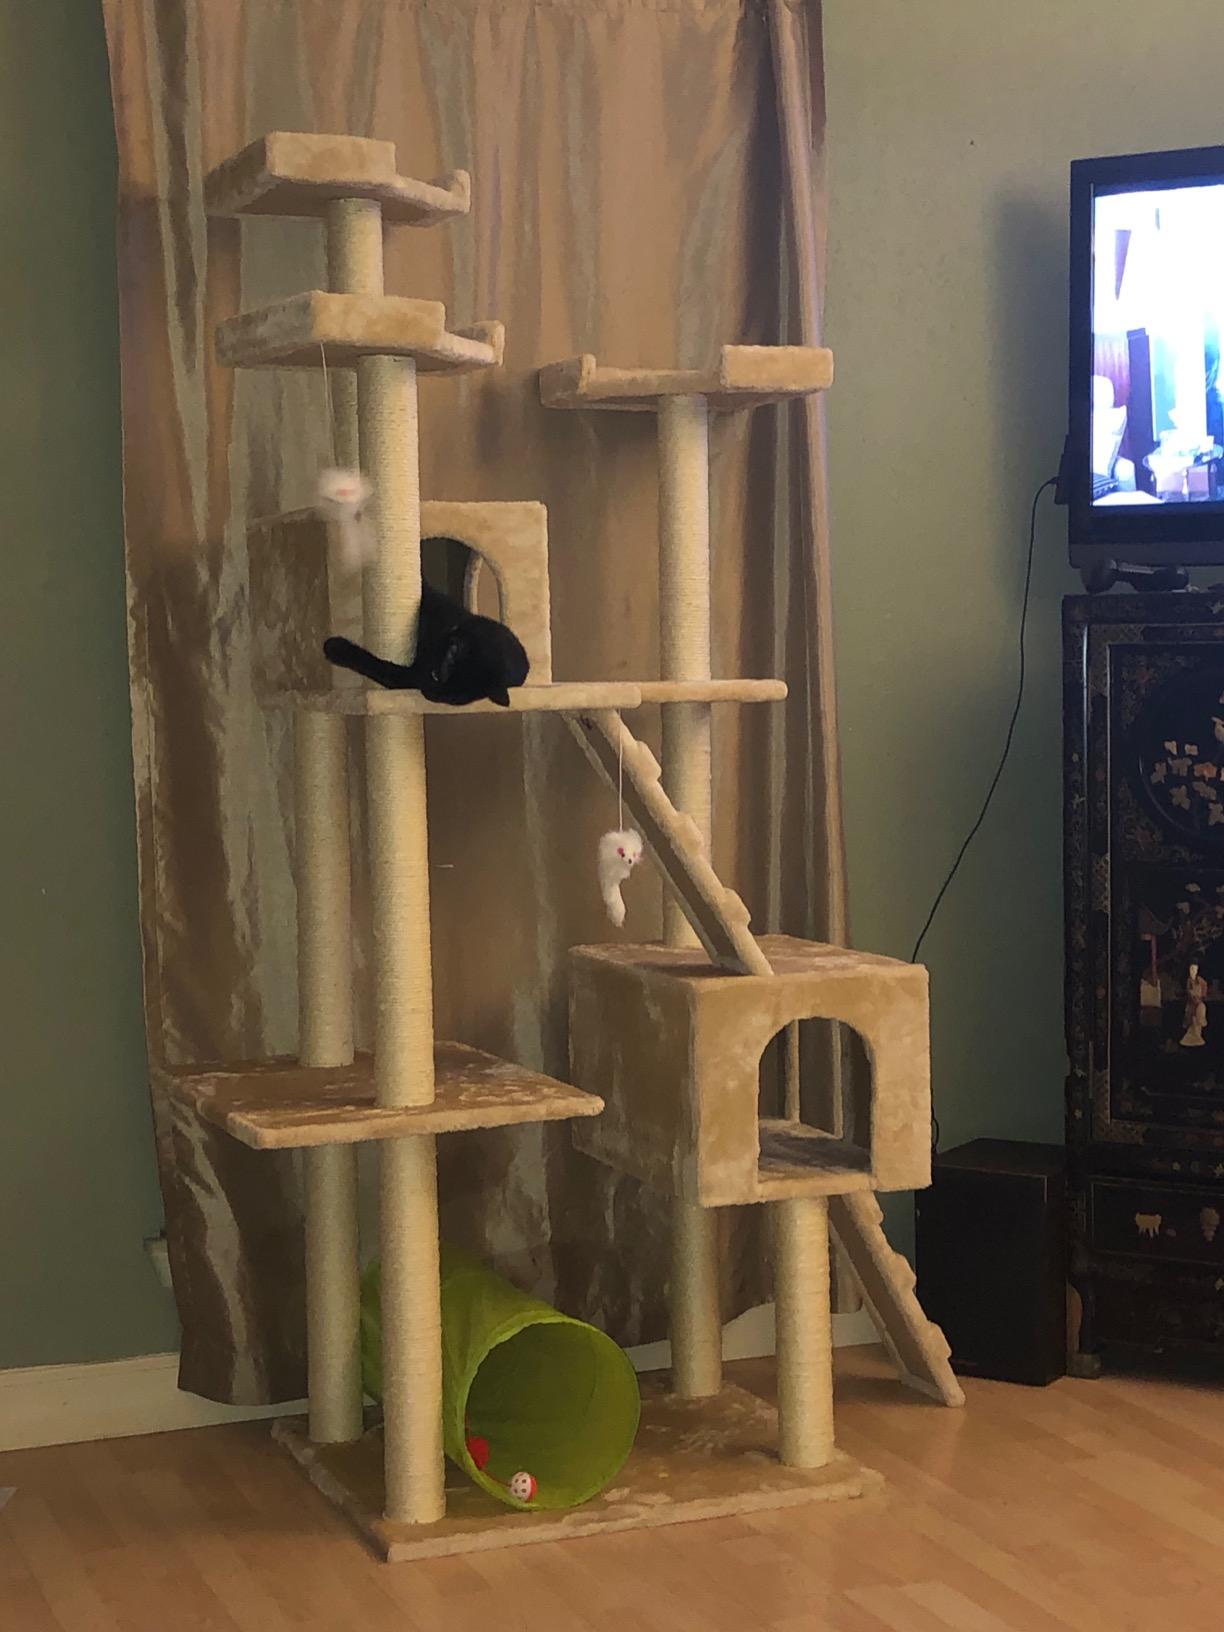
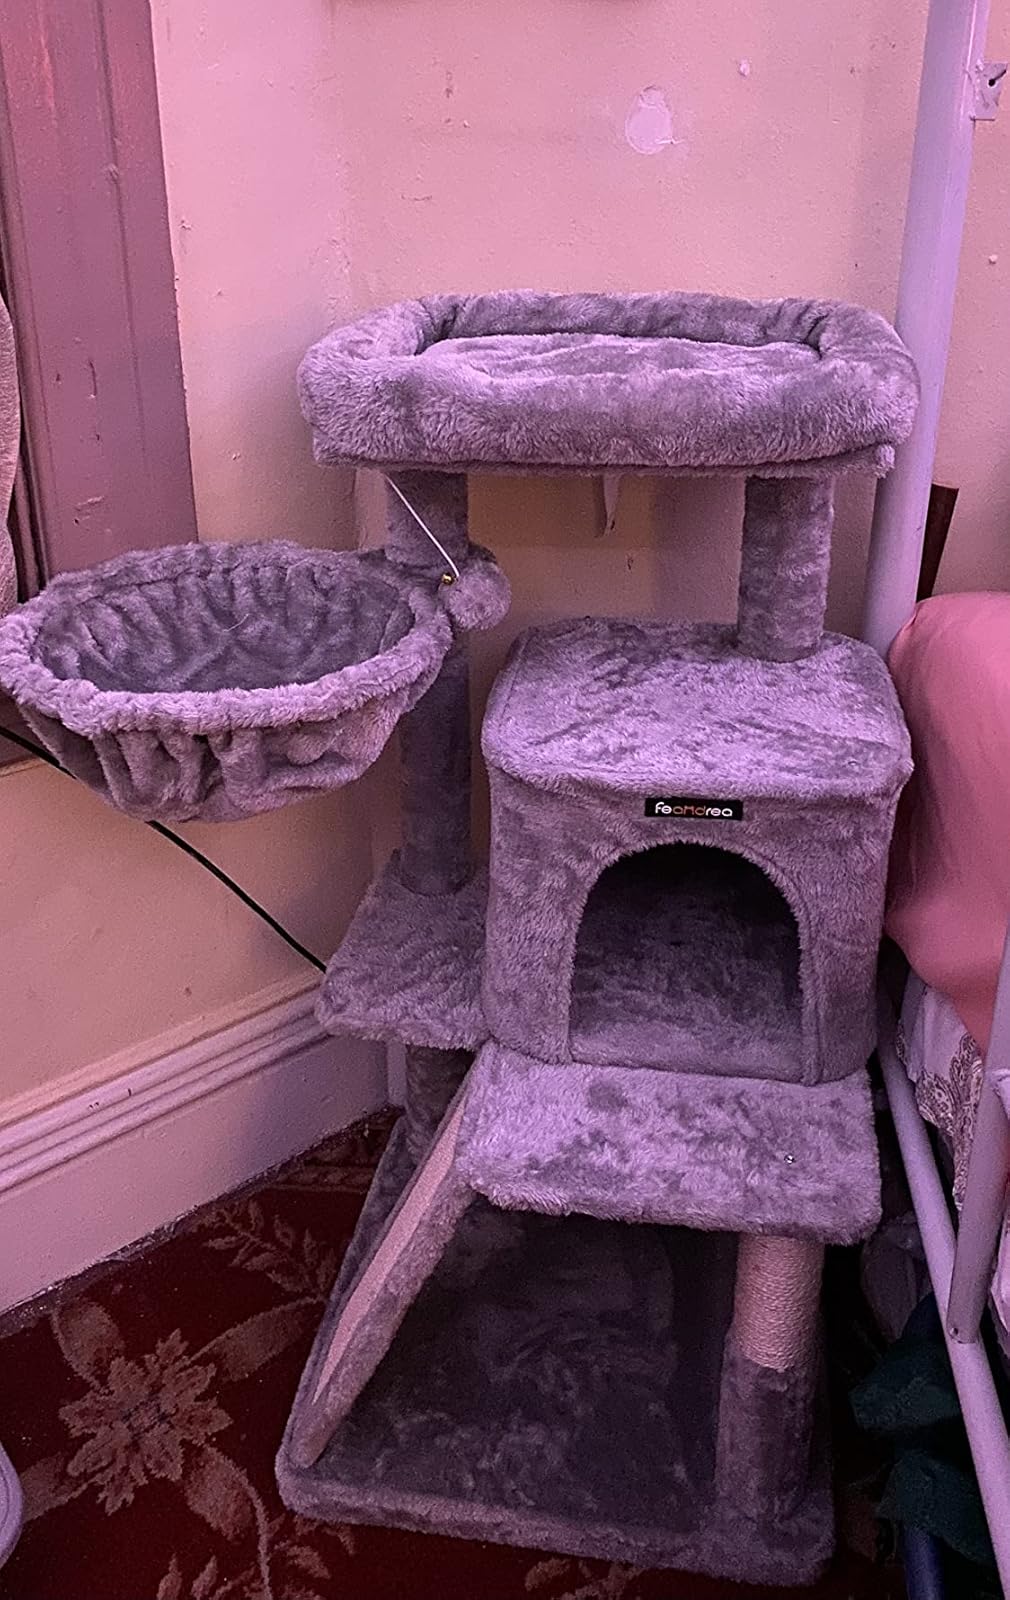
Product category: items_cat tree
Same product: no